Kernel (image processing)

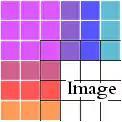
Extend Edge-Handling

Kernel convolution usually requires values from pixels outside of the image boundaries. There are a variety of methods for handling image edges.